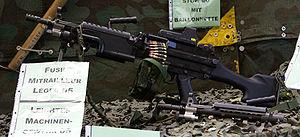
Les équipements de l'Armée suisse, rassemblent différentes sortes de véhicules, des chars de combat, des véhicules de transport de troupe ainsi que des hélicoptères de transport et des avions de combat en service dans les Forces terrestres ou les Forces aériennes.